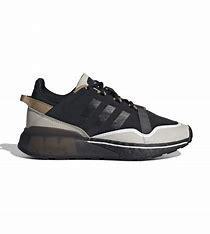
Brand: Adidas
Model: ZX 2K